Love Story (1981 film)

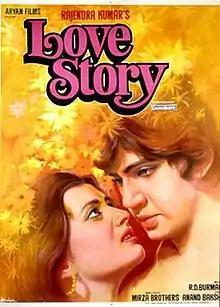
Theatrical release poster

Love Story is a 1981 Indian Hindi-language romantic film directed by Rahul Rawail. The film stars Rajendra Kumar alongside his son Kumar Gaurav and Vijayta Pandit, both making their film debuts. Vidya Sinha, Danny Denzongpa, Amjad Khan and Aruna Irani appear in supporting roles.